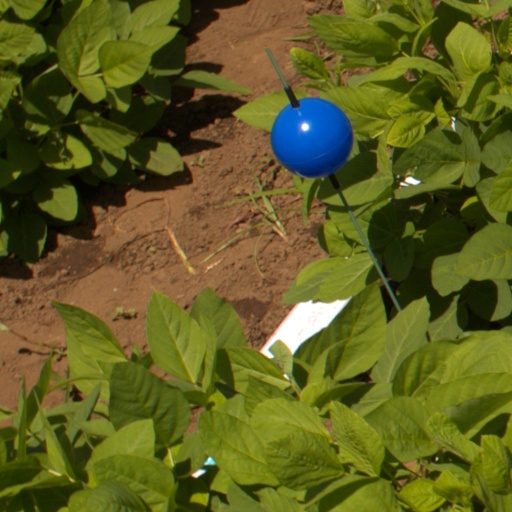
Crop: soybean